Clockspring

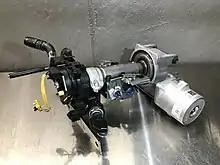
A steering column; The clockspring is the small black drum with yellow wires at the front end.

A clockspring (also referred to as a "spiral spring" or "spiral cable") is a type of spring often found in automobiles, that stores energy on a rotating axis. Clocksprings generally consist of a flat multicore cable wound in a spiral shape similar to a clock spring, hence the name, but the name is also given to devices fulfilling the same purpose but which use spring-loaded brushes contacting concentric slip rings.